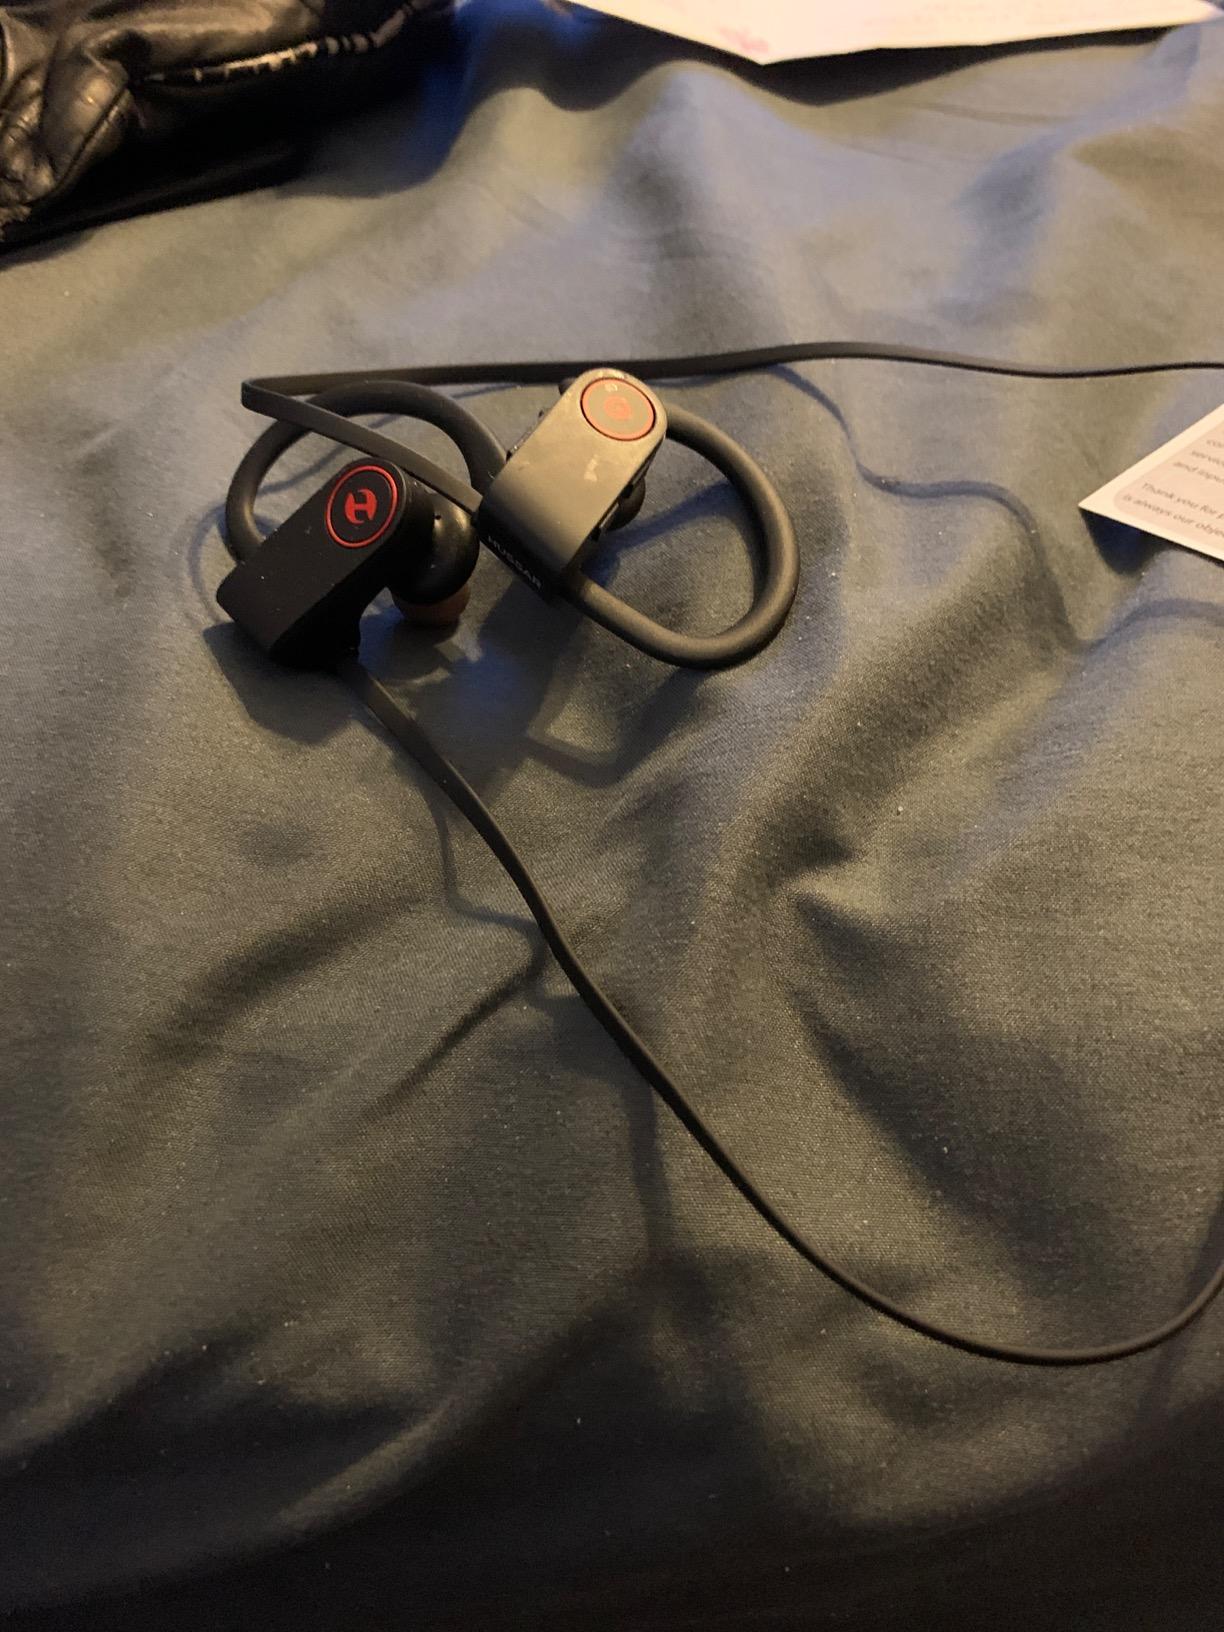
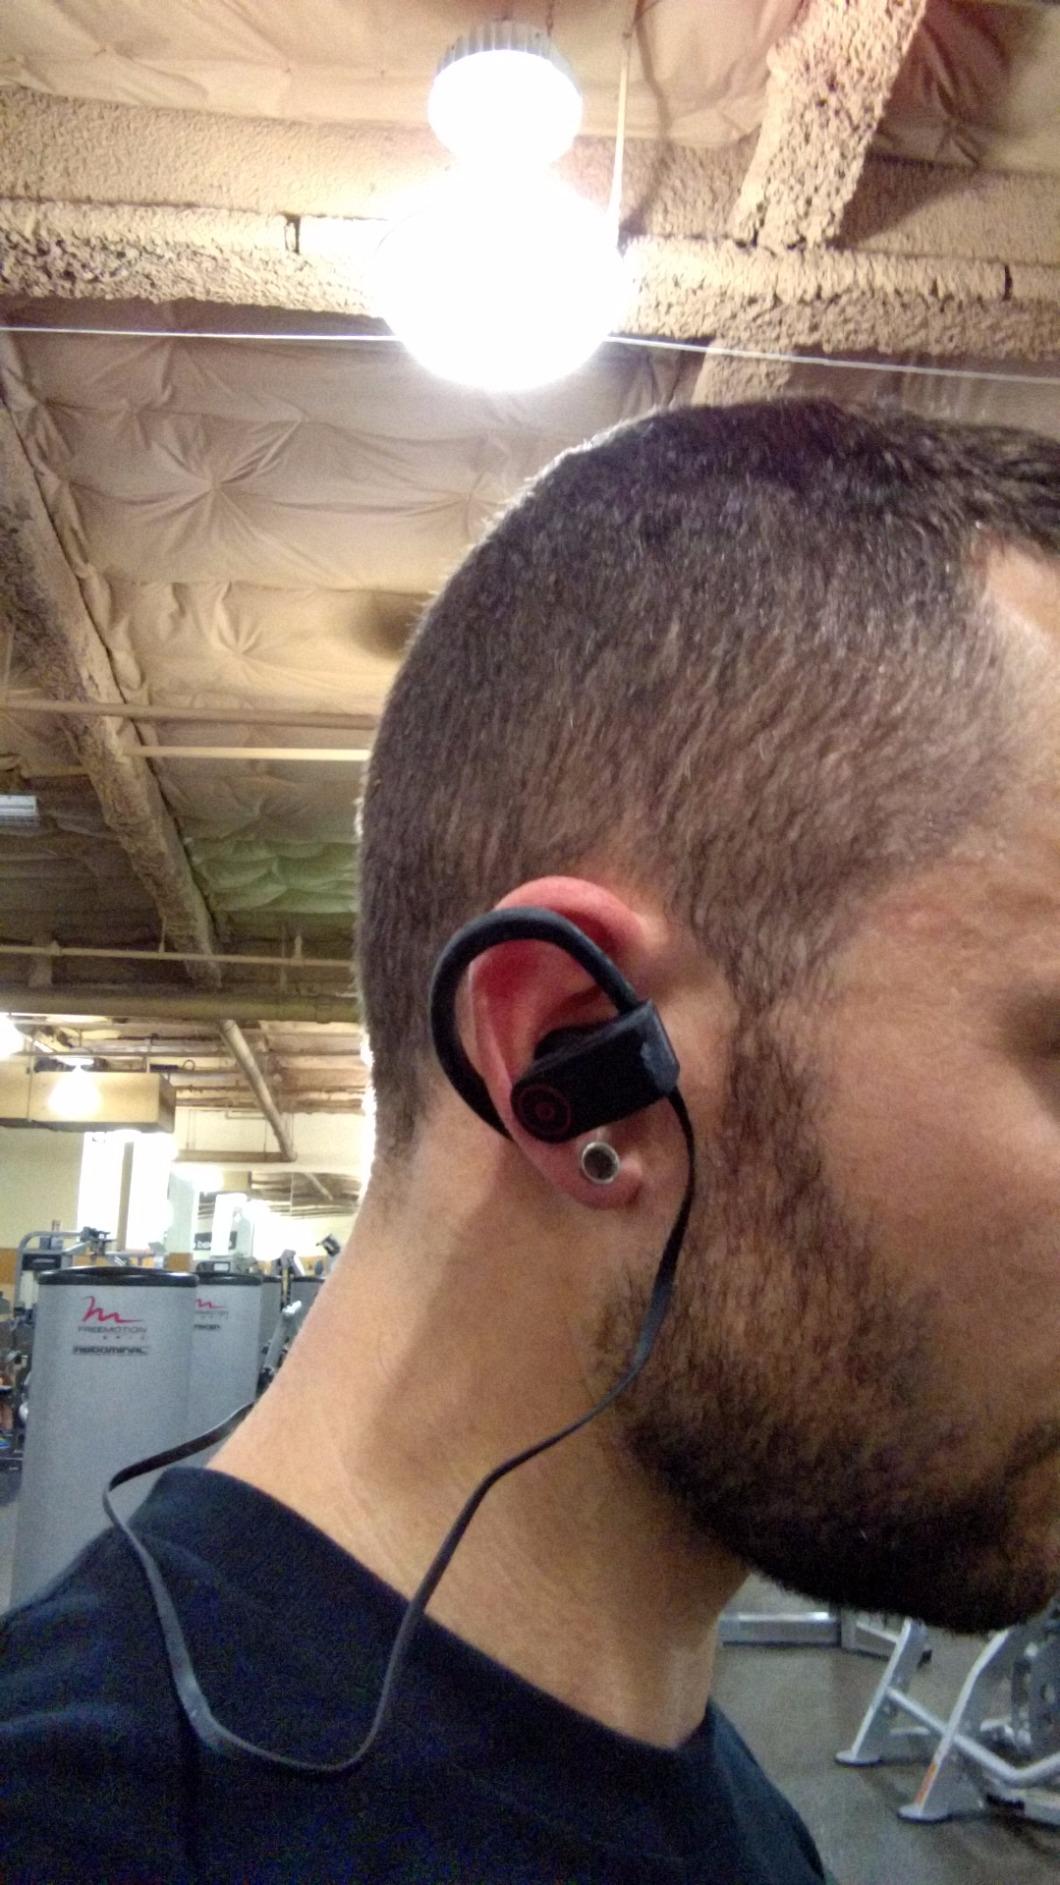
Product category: headphones
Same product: yes